Question: What color is the little bottle?
Tambaya: Wani launi ne da ƙaramar kwalbar?
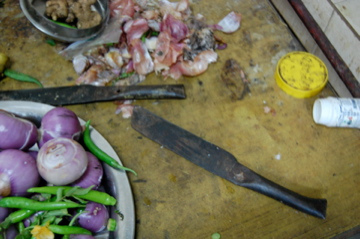
Answer: White.
Amsa: Fari.